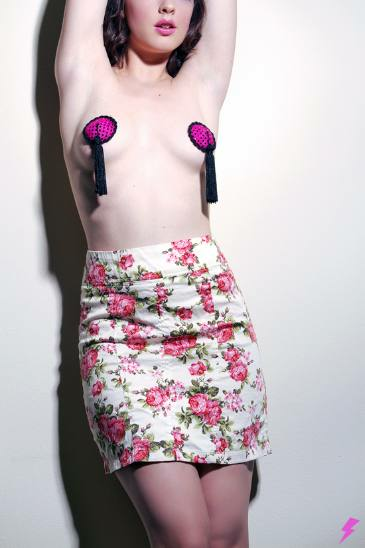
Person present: Yes